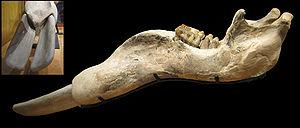
Amebelodon est un genre éteint de la famille des gomphotheriidae, appartenant à l'ordre des proboscidiens. Proche des mastodontes par sa denture, il vécut principalement sur ce qui correspond à l'actuel continent américain, durant le Miocène, soit sept à neuf millions d'années avant nos jours.